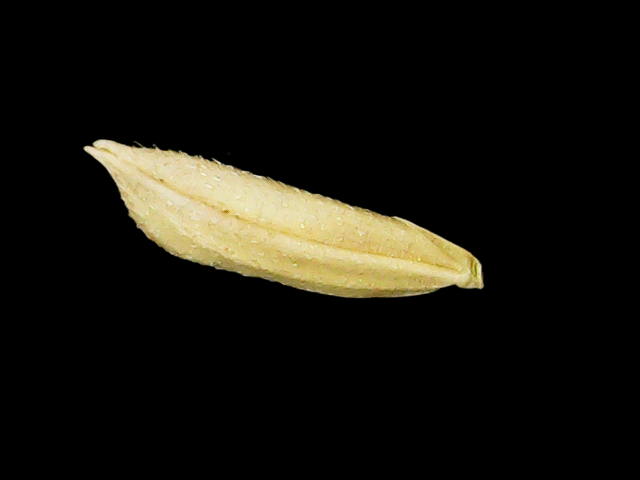
Rice variety: Binadhan07